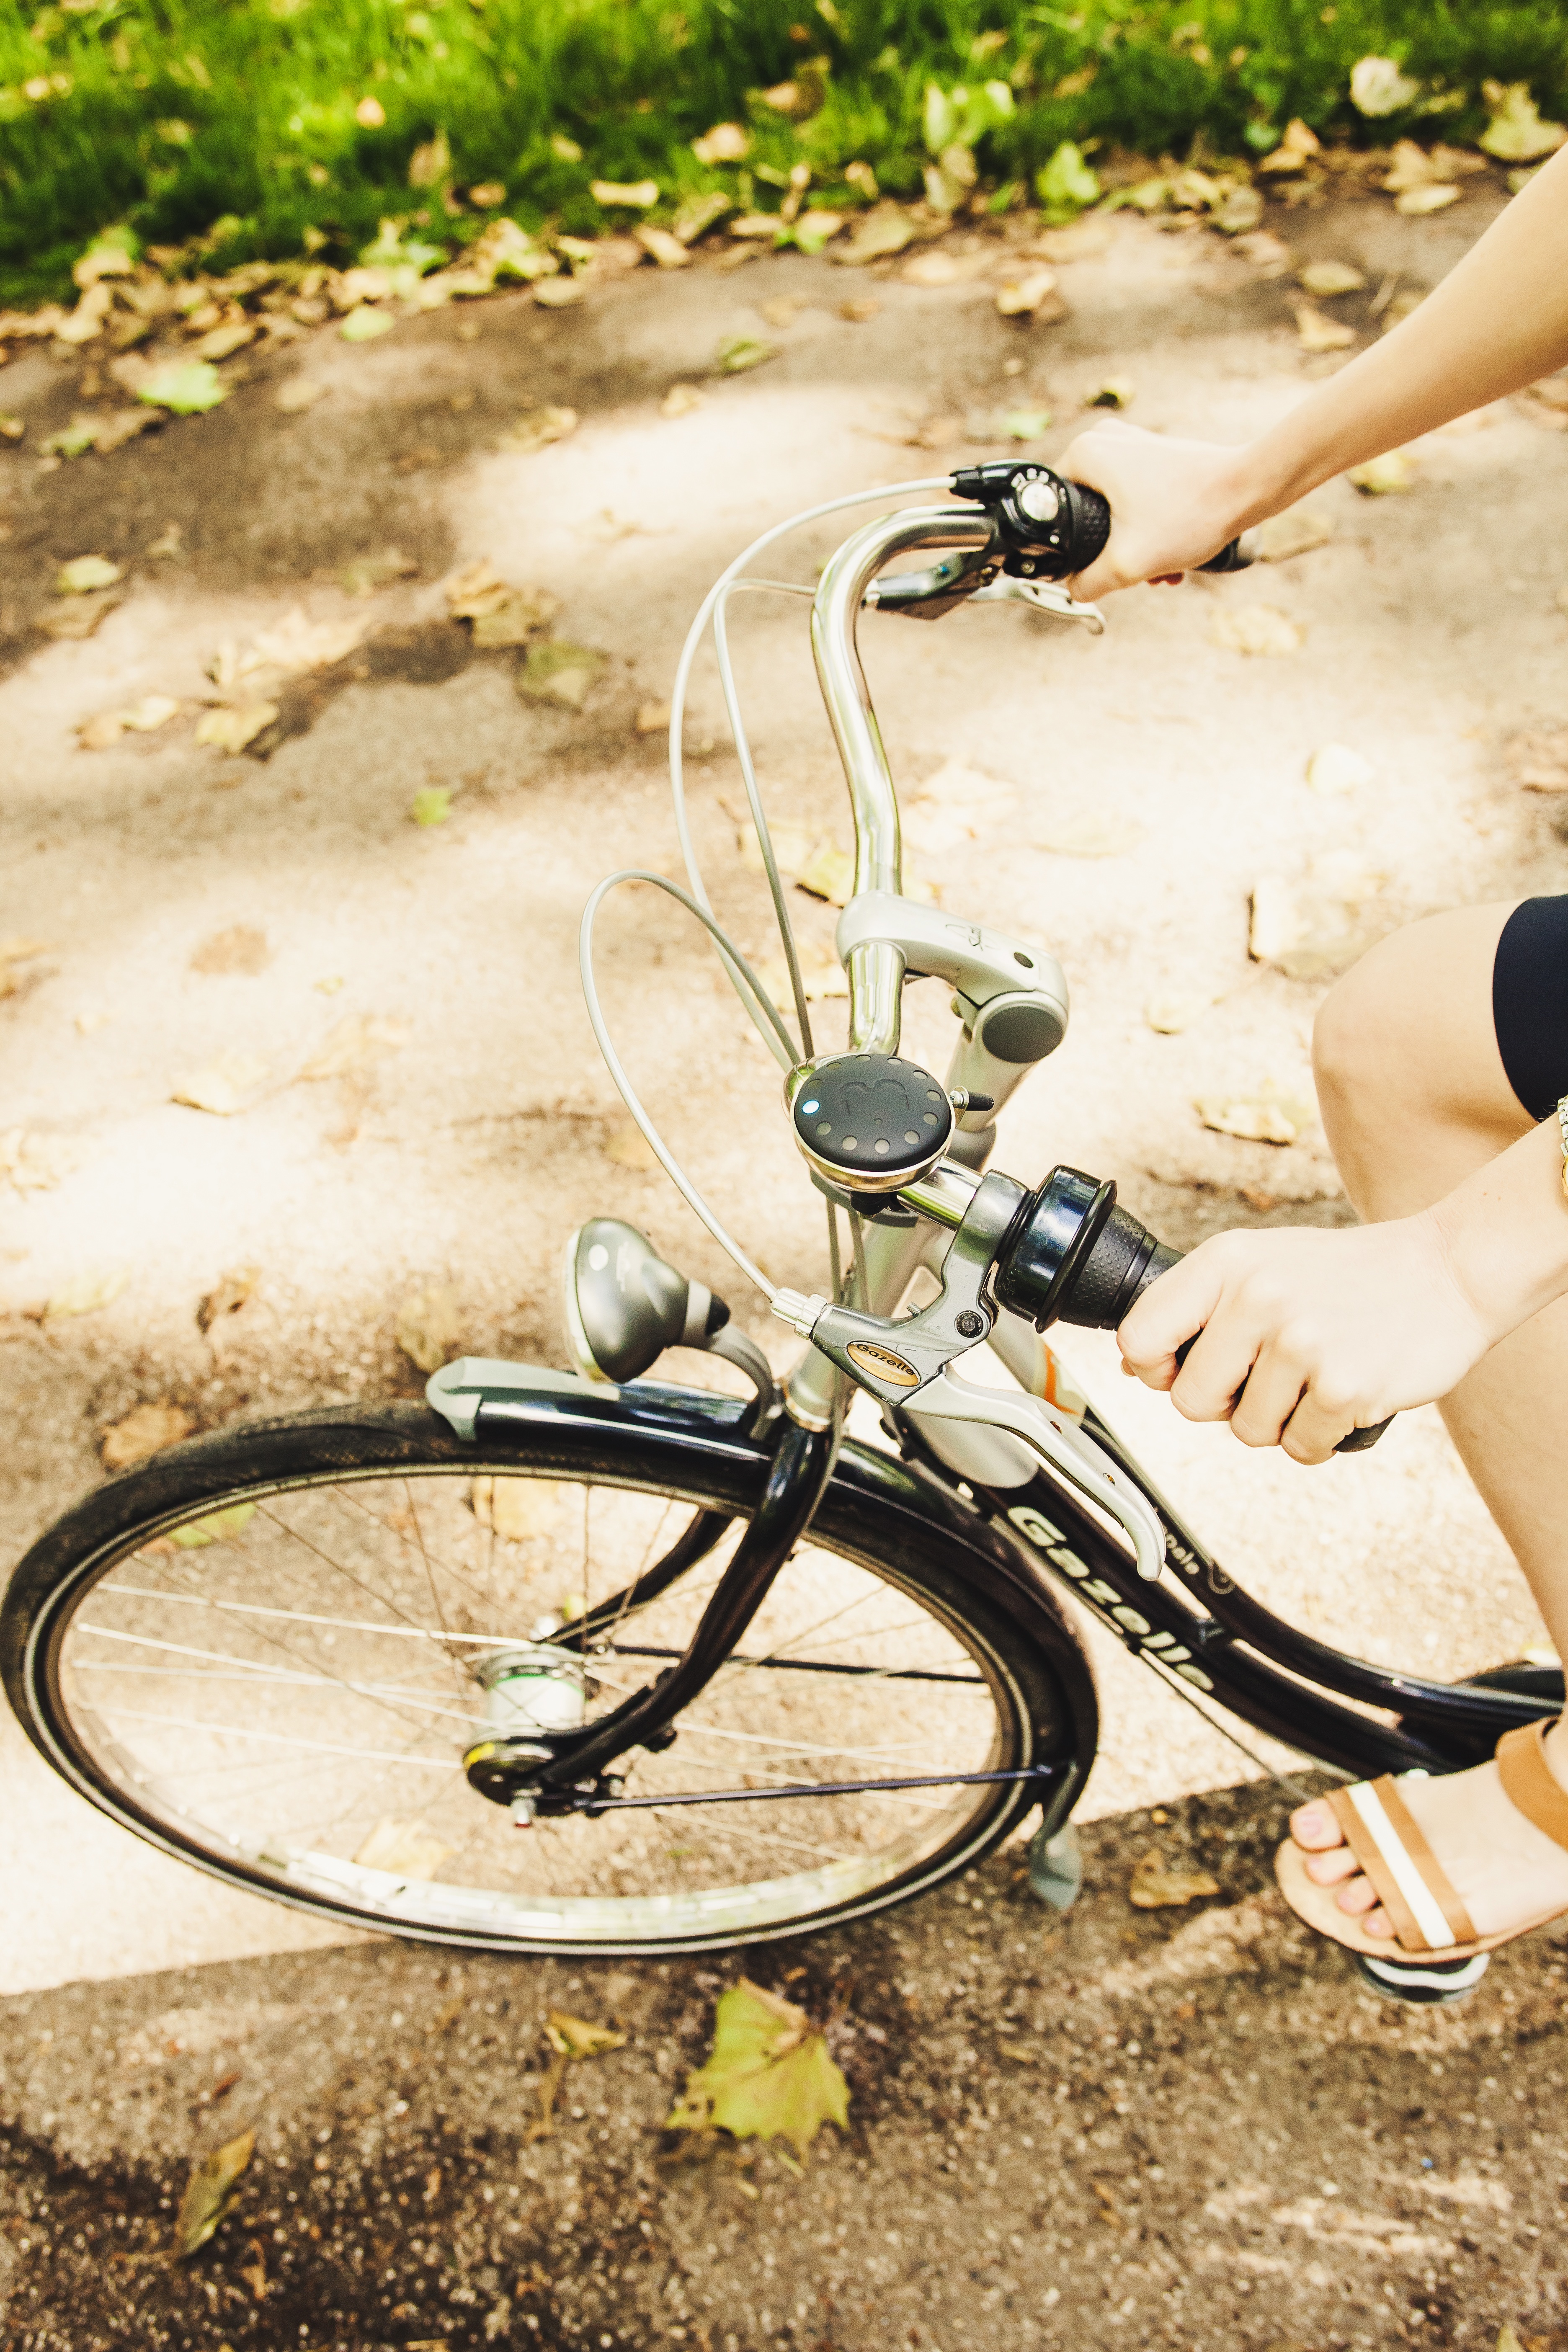
flower, bicycle, spring, vehicle, soil, sports equipment, mountain bike, cycling, land vehicle